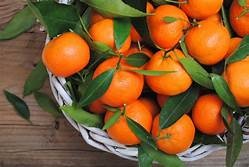
Label: mandarine